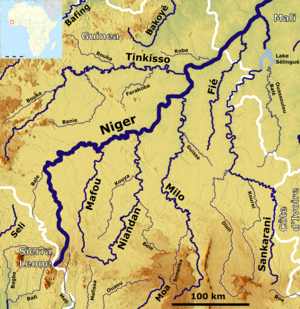
Le Tinkisso est une rivière de Guinée et un affluent du fleuve Niger en rive gauche.
Le Niandan est une rivière d'Afrique occidentale qui traverse le territoire de la Guinée. C'est un affluent du Niger en rive droite.
Le Sankarani est une rivière d'Afrique occidentale qui traverse les territoires de la Guinée, de la Côte d'Ivoire et du Mali. C'est un affluent du Niger en rive droite.